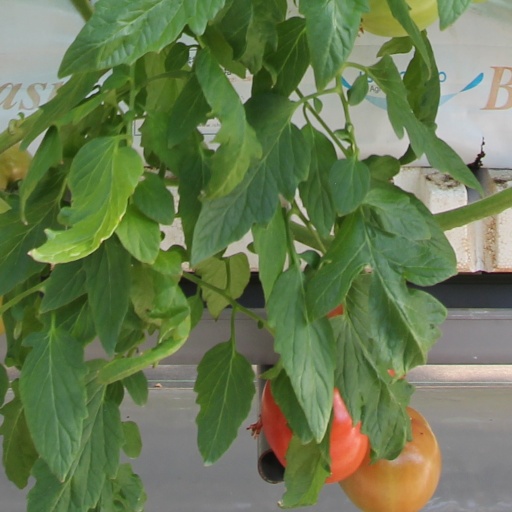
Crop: tomato